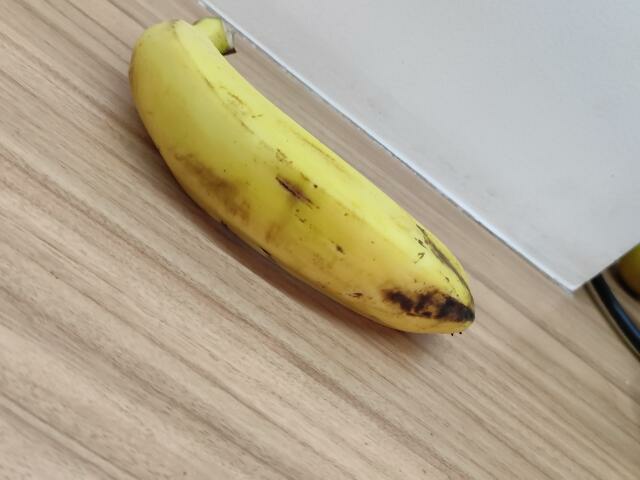
Label: Ripe_Banana